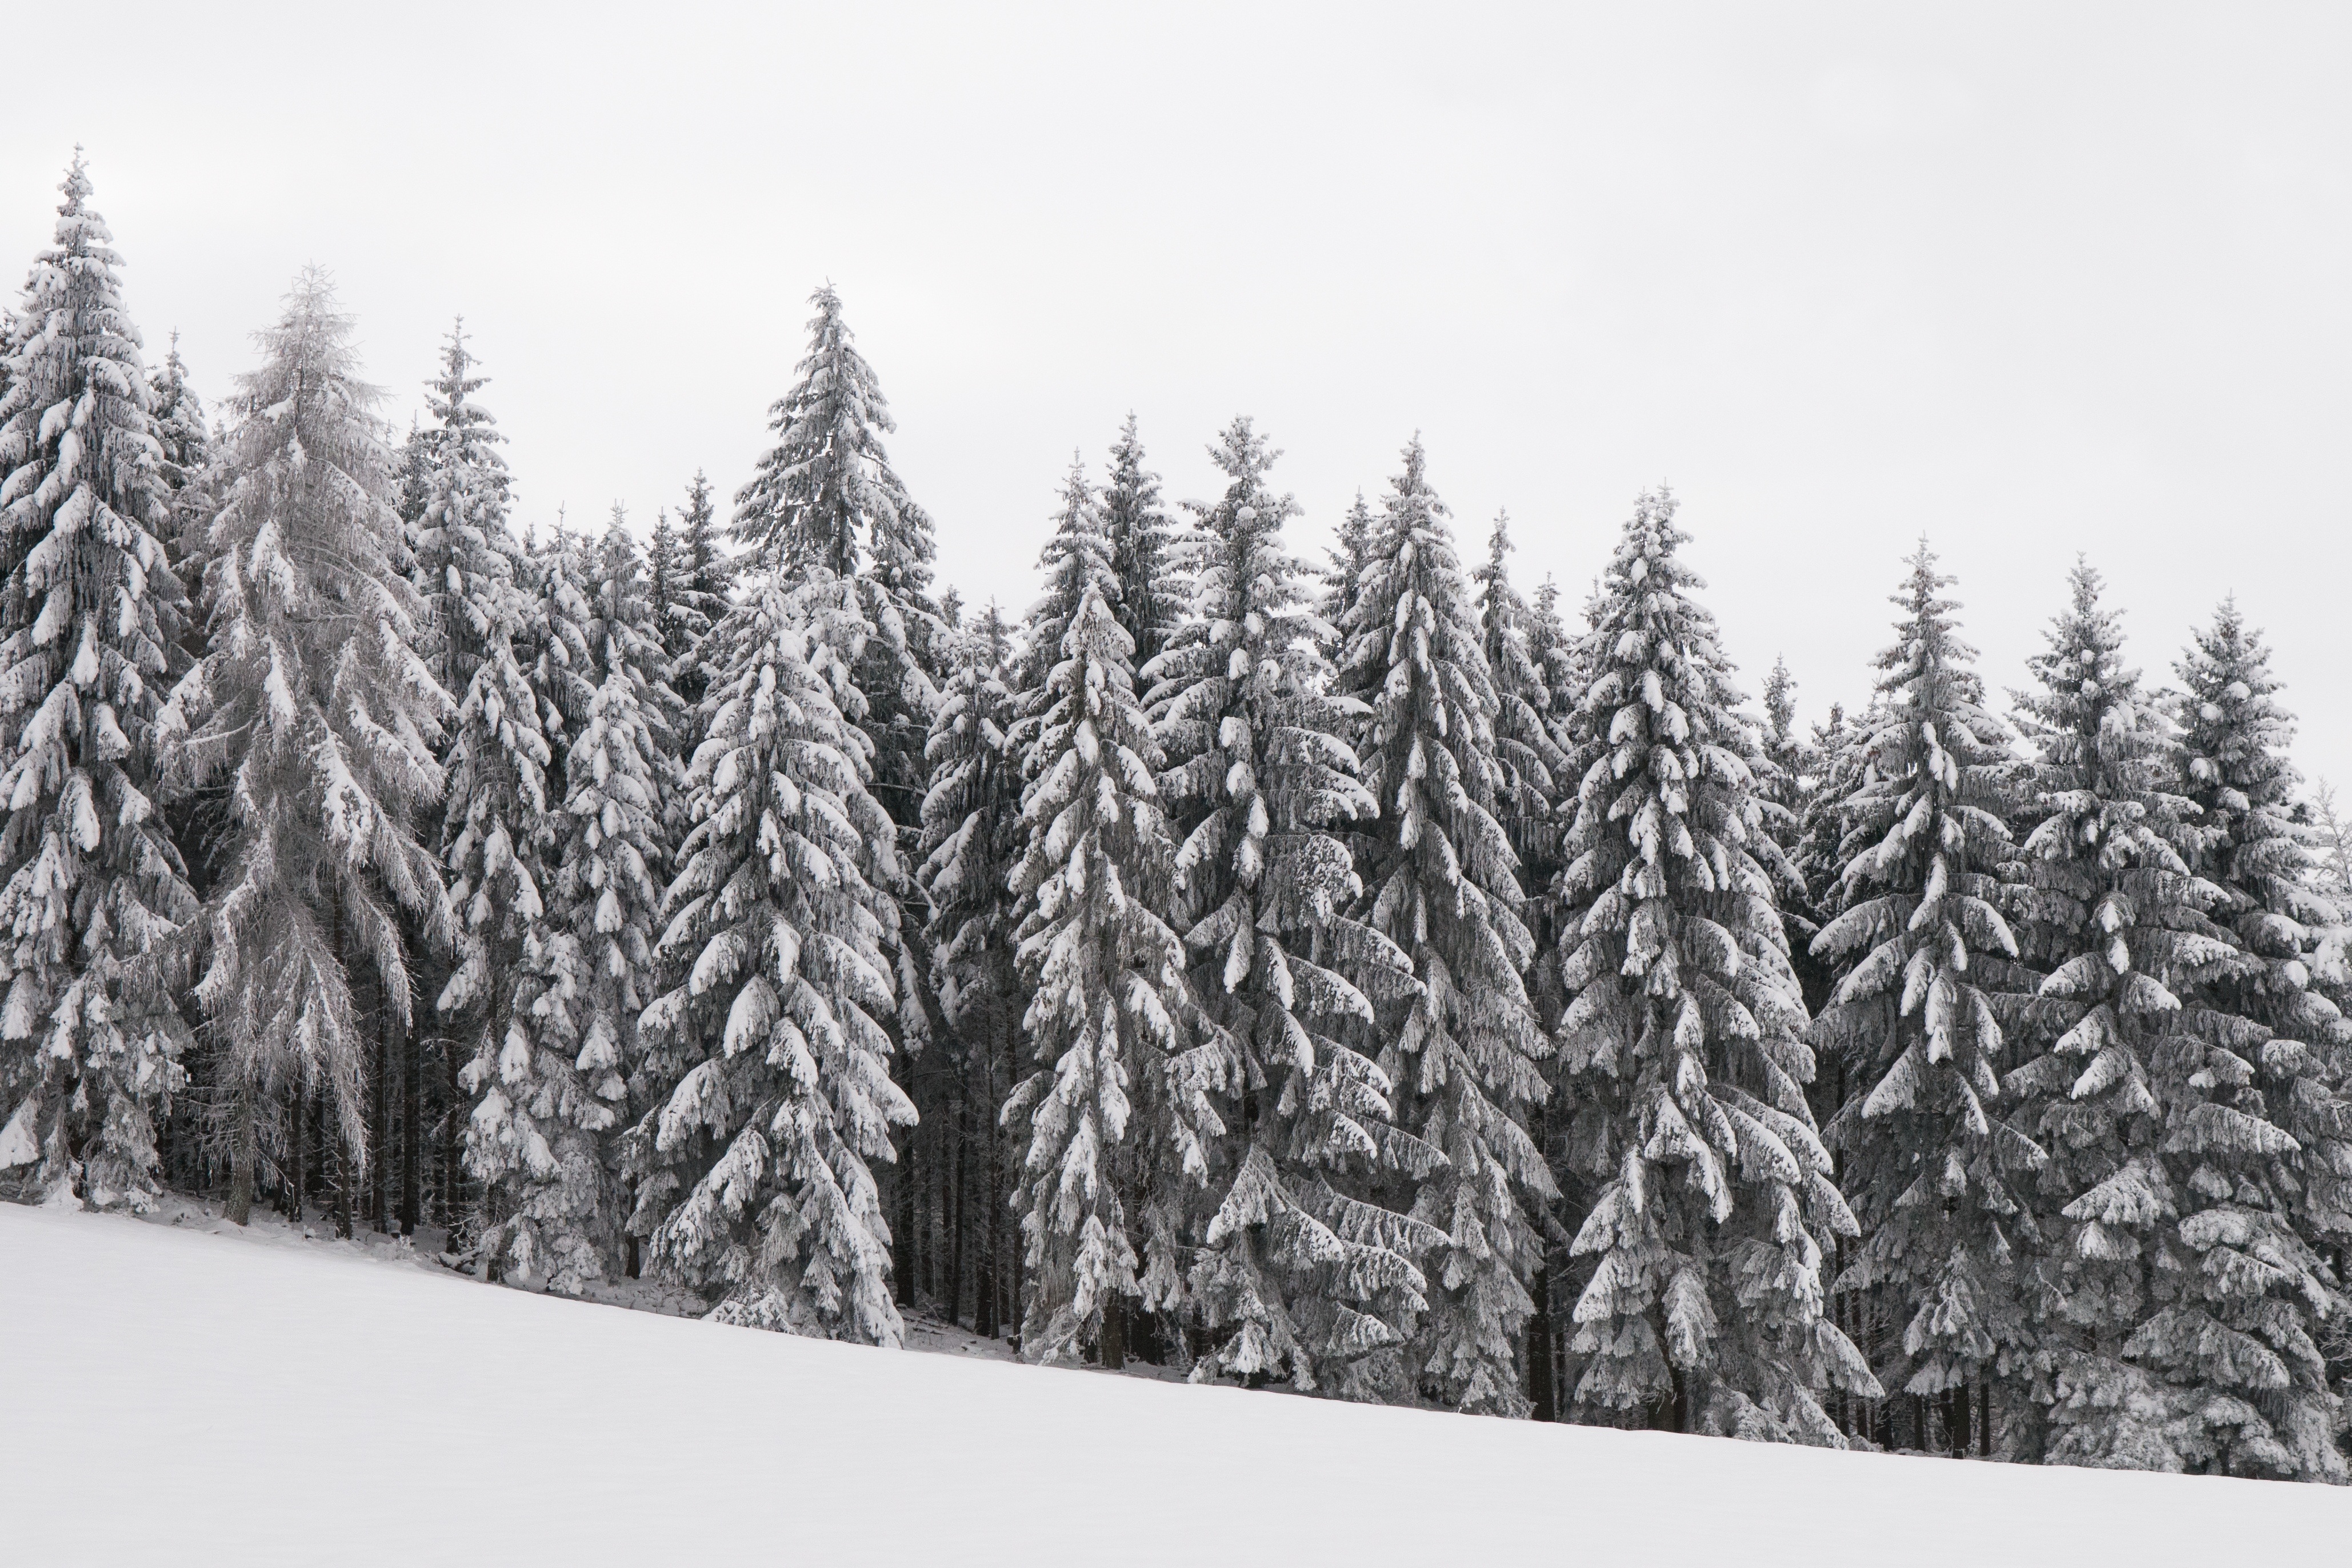
tree, forest, branch, mountain, snow, winter, black and white, plant, frost, evergreen, weather, snowy, monochrome, fir, season, conifer, trees, spruce, habitat, wintry, winter magic, ecosystem, monochrome photography, woody plant, temperate coniferous forest, land plant